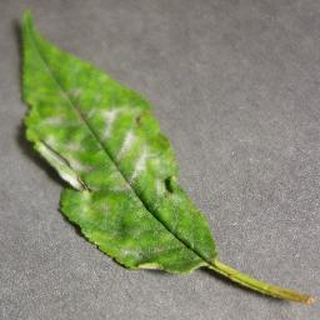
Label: cherry_powdery_mildew